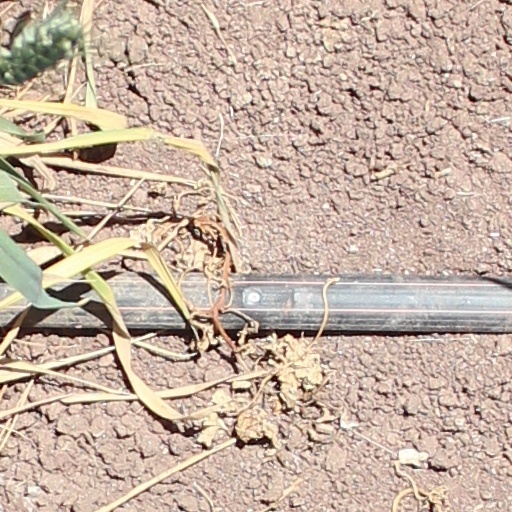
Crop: wheat